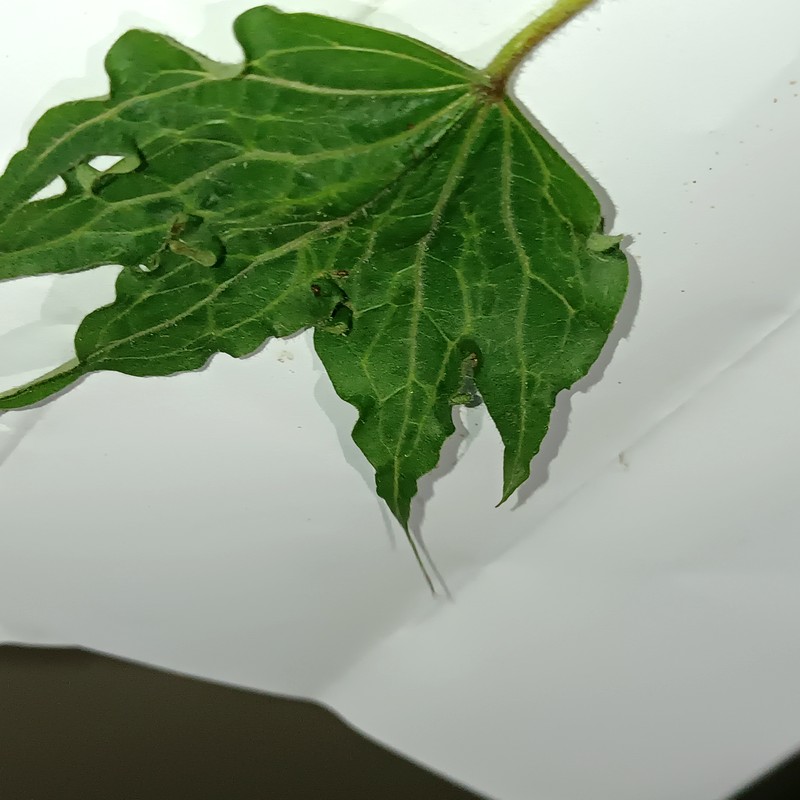
Label: Herbicide Growth Damage